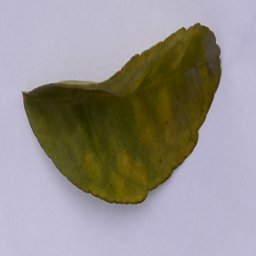
Plant part: leaf
Disease: greening